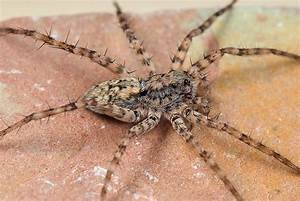
Label: spider